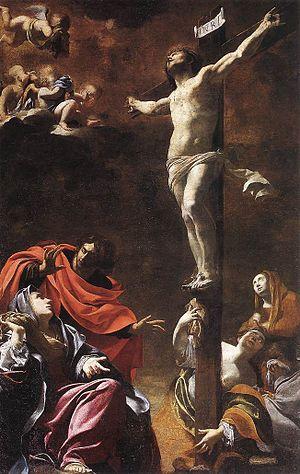
La peinture française du XVIIᵉ siècle s'inscrit dans le cadre du Grand Siècle, période florissante pour toutes les branches de la culture en France, dont la peinture. Depuis le début de la Renaissance, l'Italie était le centre des arts en Europe. Dans la seconde moitié du XVIIᵉ siècle on assiste à un détournement vers la France même si Rome garde son prestige. Le XVIIᵉ siècle constitue pour la peinture en France une période riche avec la constitution progressive d'une véritable école française de peinture. Deux des plus grands artistes du XVIIᵉ siècle, célébrés de leur vivant, sont français : Nicolas Poussin et Claude Gellée. D'autres comme Georges de La Tour et les frères Le Nain ont été oubliés après leur mort et progressivement redécouverts au XIXᵉ et XXᵉ siècle pour être enfin reconnus comme des peintres majeurs de leur siècle.
Simon Vouet, ou Simon Voüet, né le 9 janvier 1590 à Paris où il est mort le 30 juin 1649, est un artiste-peintre français.